NGC 7592

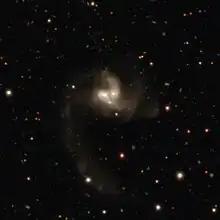
Wide field view of NGC 7592 with the legacy surveys

NGC 7592 is an interacting galaxy system and ongoing galaxy merger between an early type galaxy and a late type spiral galaxy. The system has at least two faint diffuse tidal tails, with the longer one extending about 2 arcminutes towards the south. Based on the total infrared luminosity of the galaxy, NGC 7592 is categorised as a luminous infrared galaxy. Luminous infrared galaxies are characterised by increased star formation. The star formation rate of NGC 7592 is estimated to be 26 per year.